April Kepner

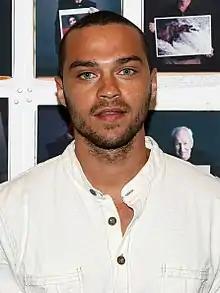
April and Jackson (Jesse Williams)'s sexual encounter makes her re-evaluate her faith and jeopardizes the course of her career.

April had several relationships throughout her time on "Grey's Anatomy". Early in her appearances, she is introduced as the best friend and roommate of fellow Mercy West resident, Reed Adamson (Nora Zehetner). In the tragic Season 6 finale, when Reed is murdered by Gary Clark during the hospital shooting, April is the first to find her, tripping over her dead body. This event significantly impacts April's journey as a character.